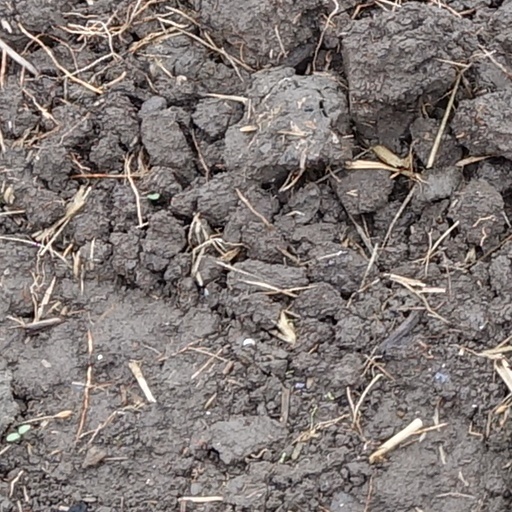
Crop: wheat